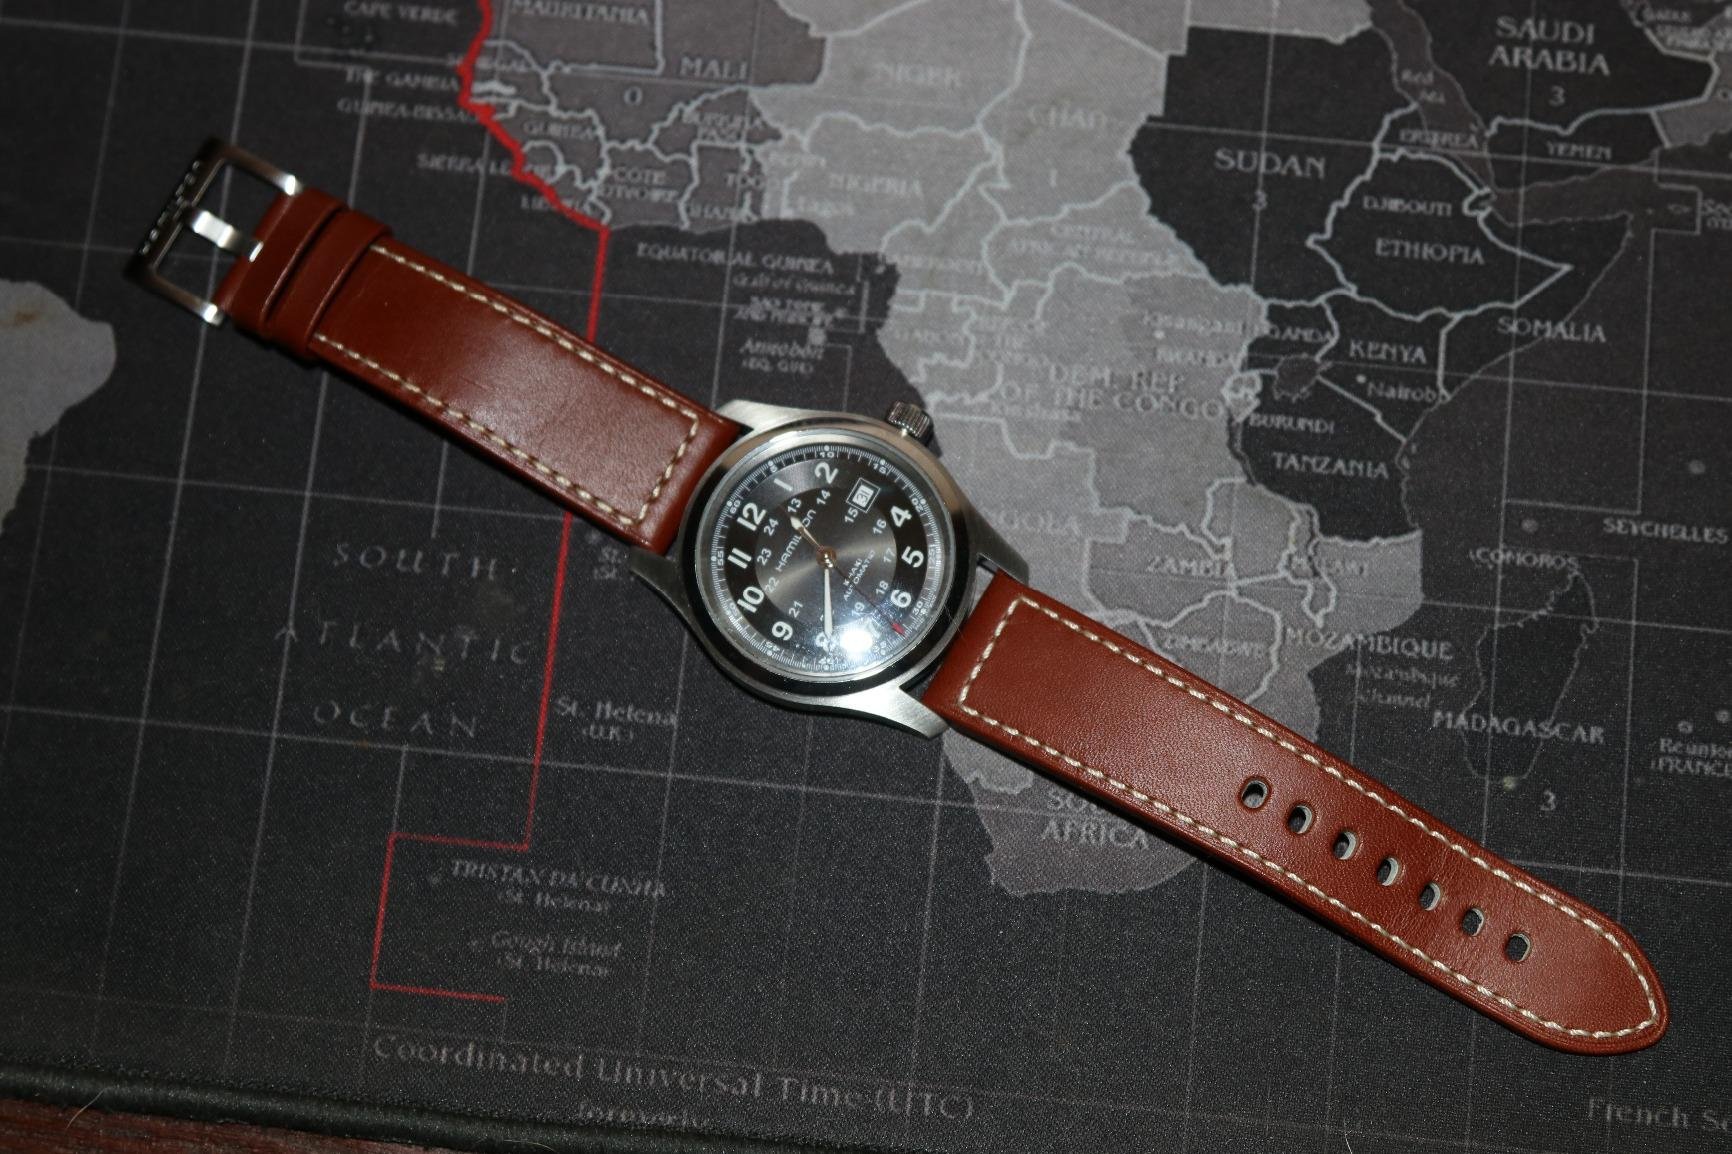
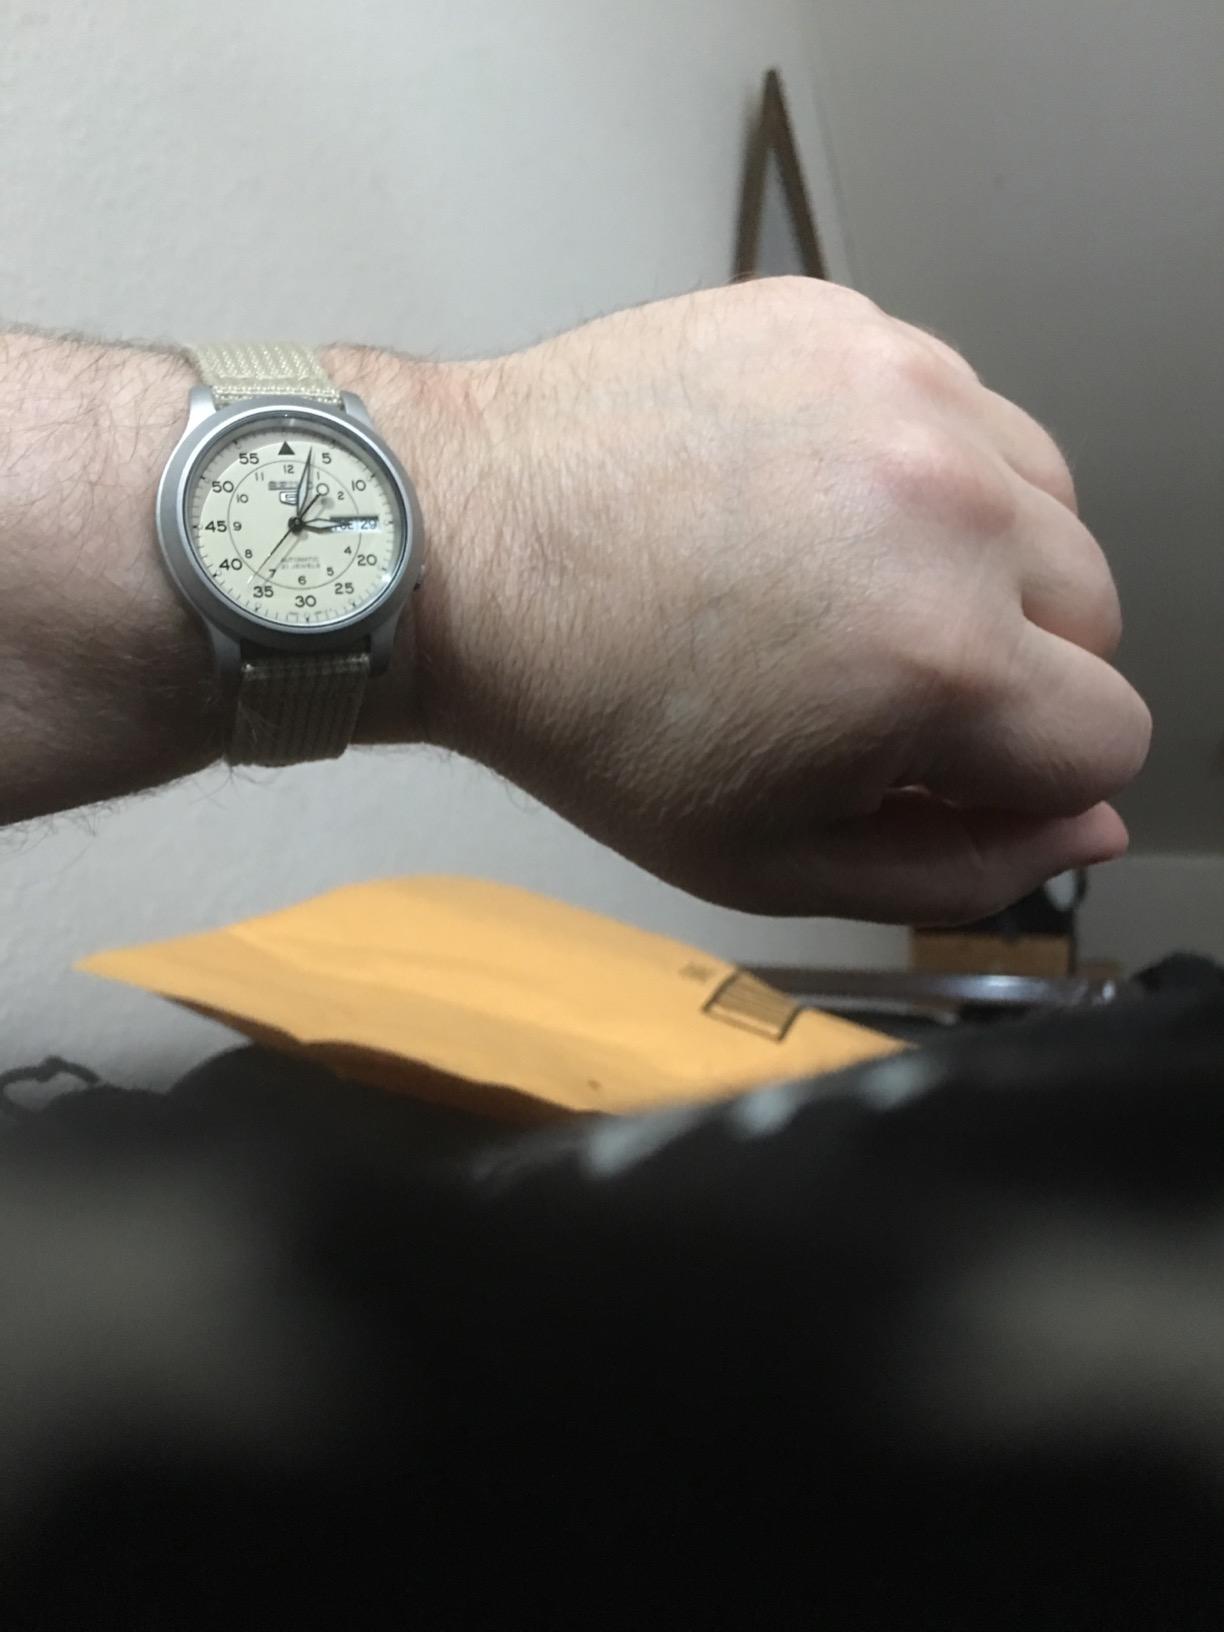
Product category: accessories_watch
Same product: no